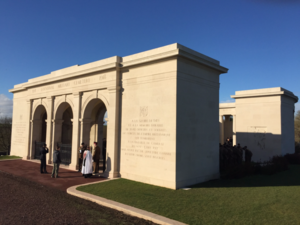
La liste des mémoriaux de la Première Guerre mondiale en France répertorie les monuments et mémoriaux ainsi que les stèles qui honorent la mémoire des morts aux combats, des victimes de bombardements ou d’exactions de l'ennemi ainsi que celle de personnels de santé, de chefs militaires ou politiques pendant la Grande Guerre. Cette liste de prend pas en compte les monuments aux morts communaux.
Le monument à la mémoire des Disparus de Cambrai est un mémorial de la Première Guerre mondiale situé sur le territoire de la commune de Doignies, dans le département du Nord. La Commonwealth War Graves Commission a édifié ce mémorial à la mémoire des soldats disparus dans la Bataille de Cambrai sur le Front de l'Ouest.